Ginger beer

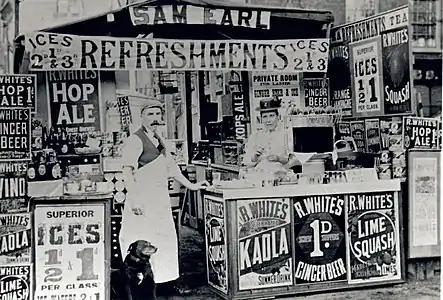
R. White's soft drinks, including ginger beer, sold in England in the early 1900s

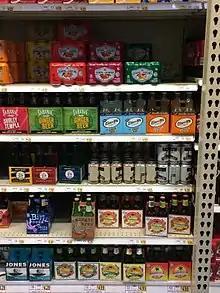
Several ginger beer brands on a supermarket shelf

Brewed ginger beer originated in Yorkshire in England in the mid-18th century and became popular throughout Britain, the United States, Ireland, South Africa, the Caribbean and Canada, reaching a peak of popularity in the early 20th century.